Yama-uba

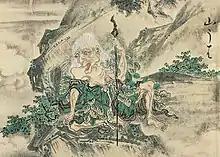
"Yamauba" (山うば) from the Hyakkai Zukan by Sawaki Suushi

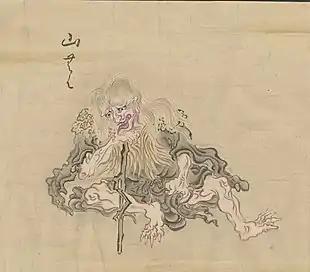

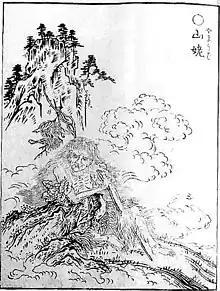
"Yamauba" (山姥) from the Gazu Hyakki Yagyō by Toriyama Sekien

, yamamba, and yamanba are variations on the name of a "yōkai" found in Japanese folklore. Mostly said to resemble women, yamauba may be depicted as predatory monsters or benevolent beings.